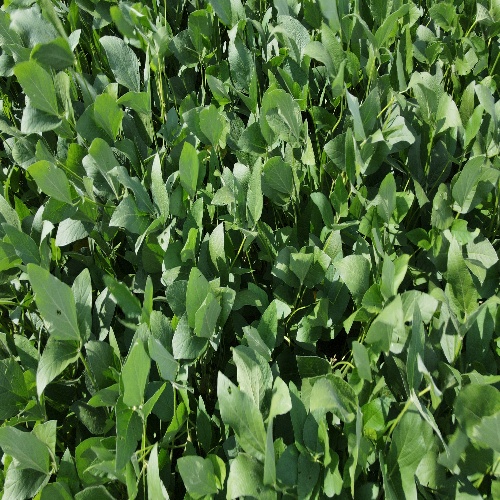
Label: Caterpillar